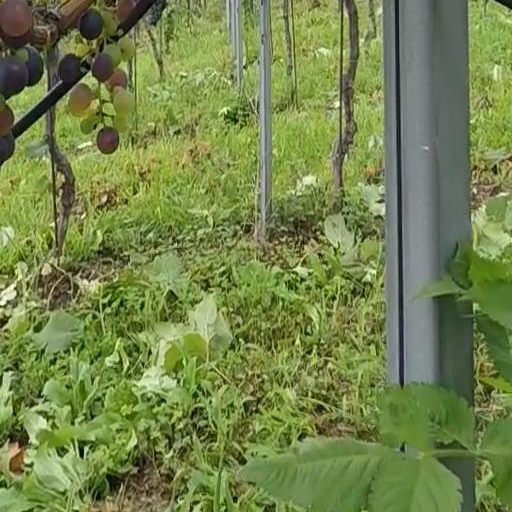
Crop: grape